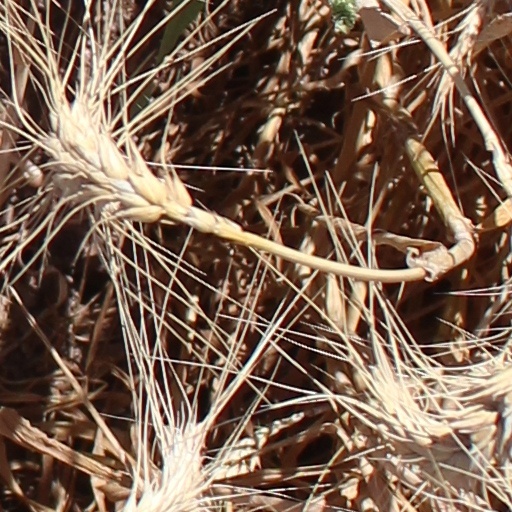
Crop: wheat